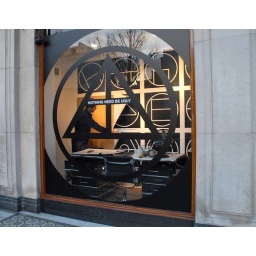
A propaganda Anglo office created in Heal's shop window using decals and posters.